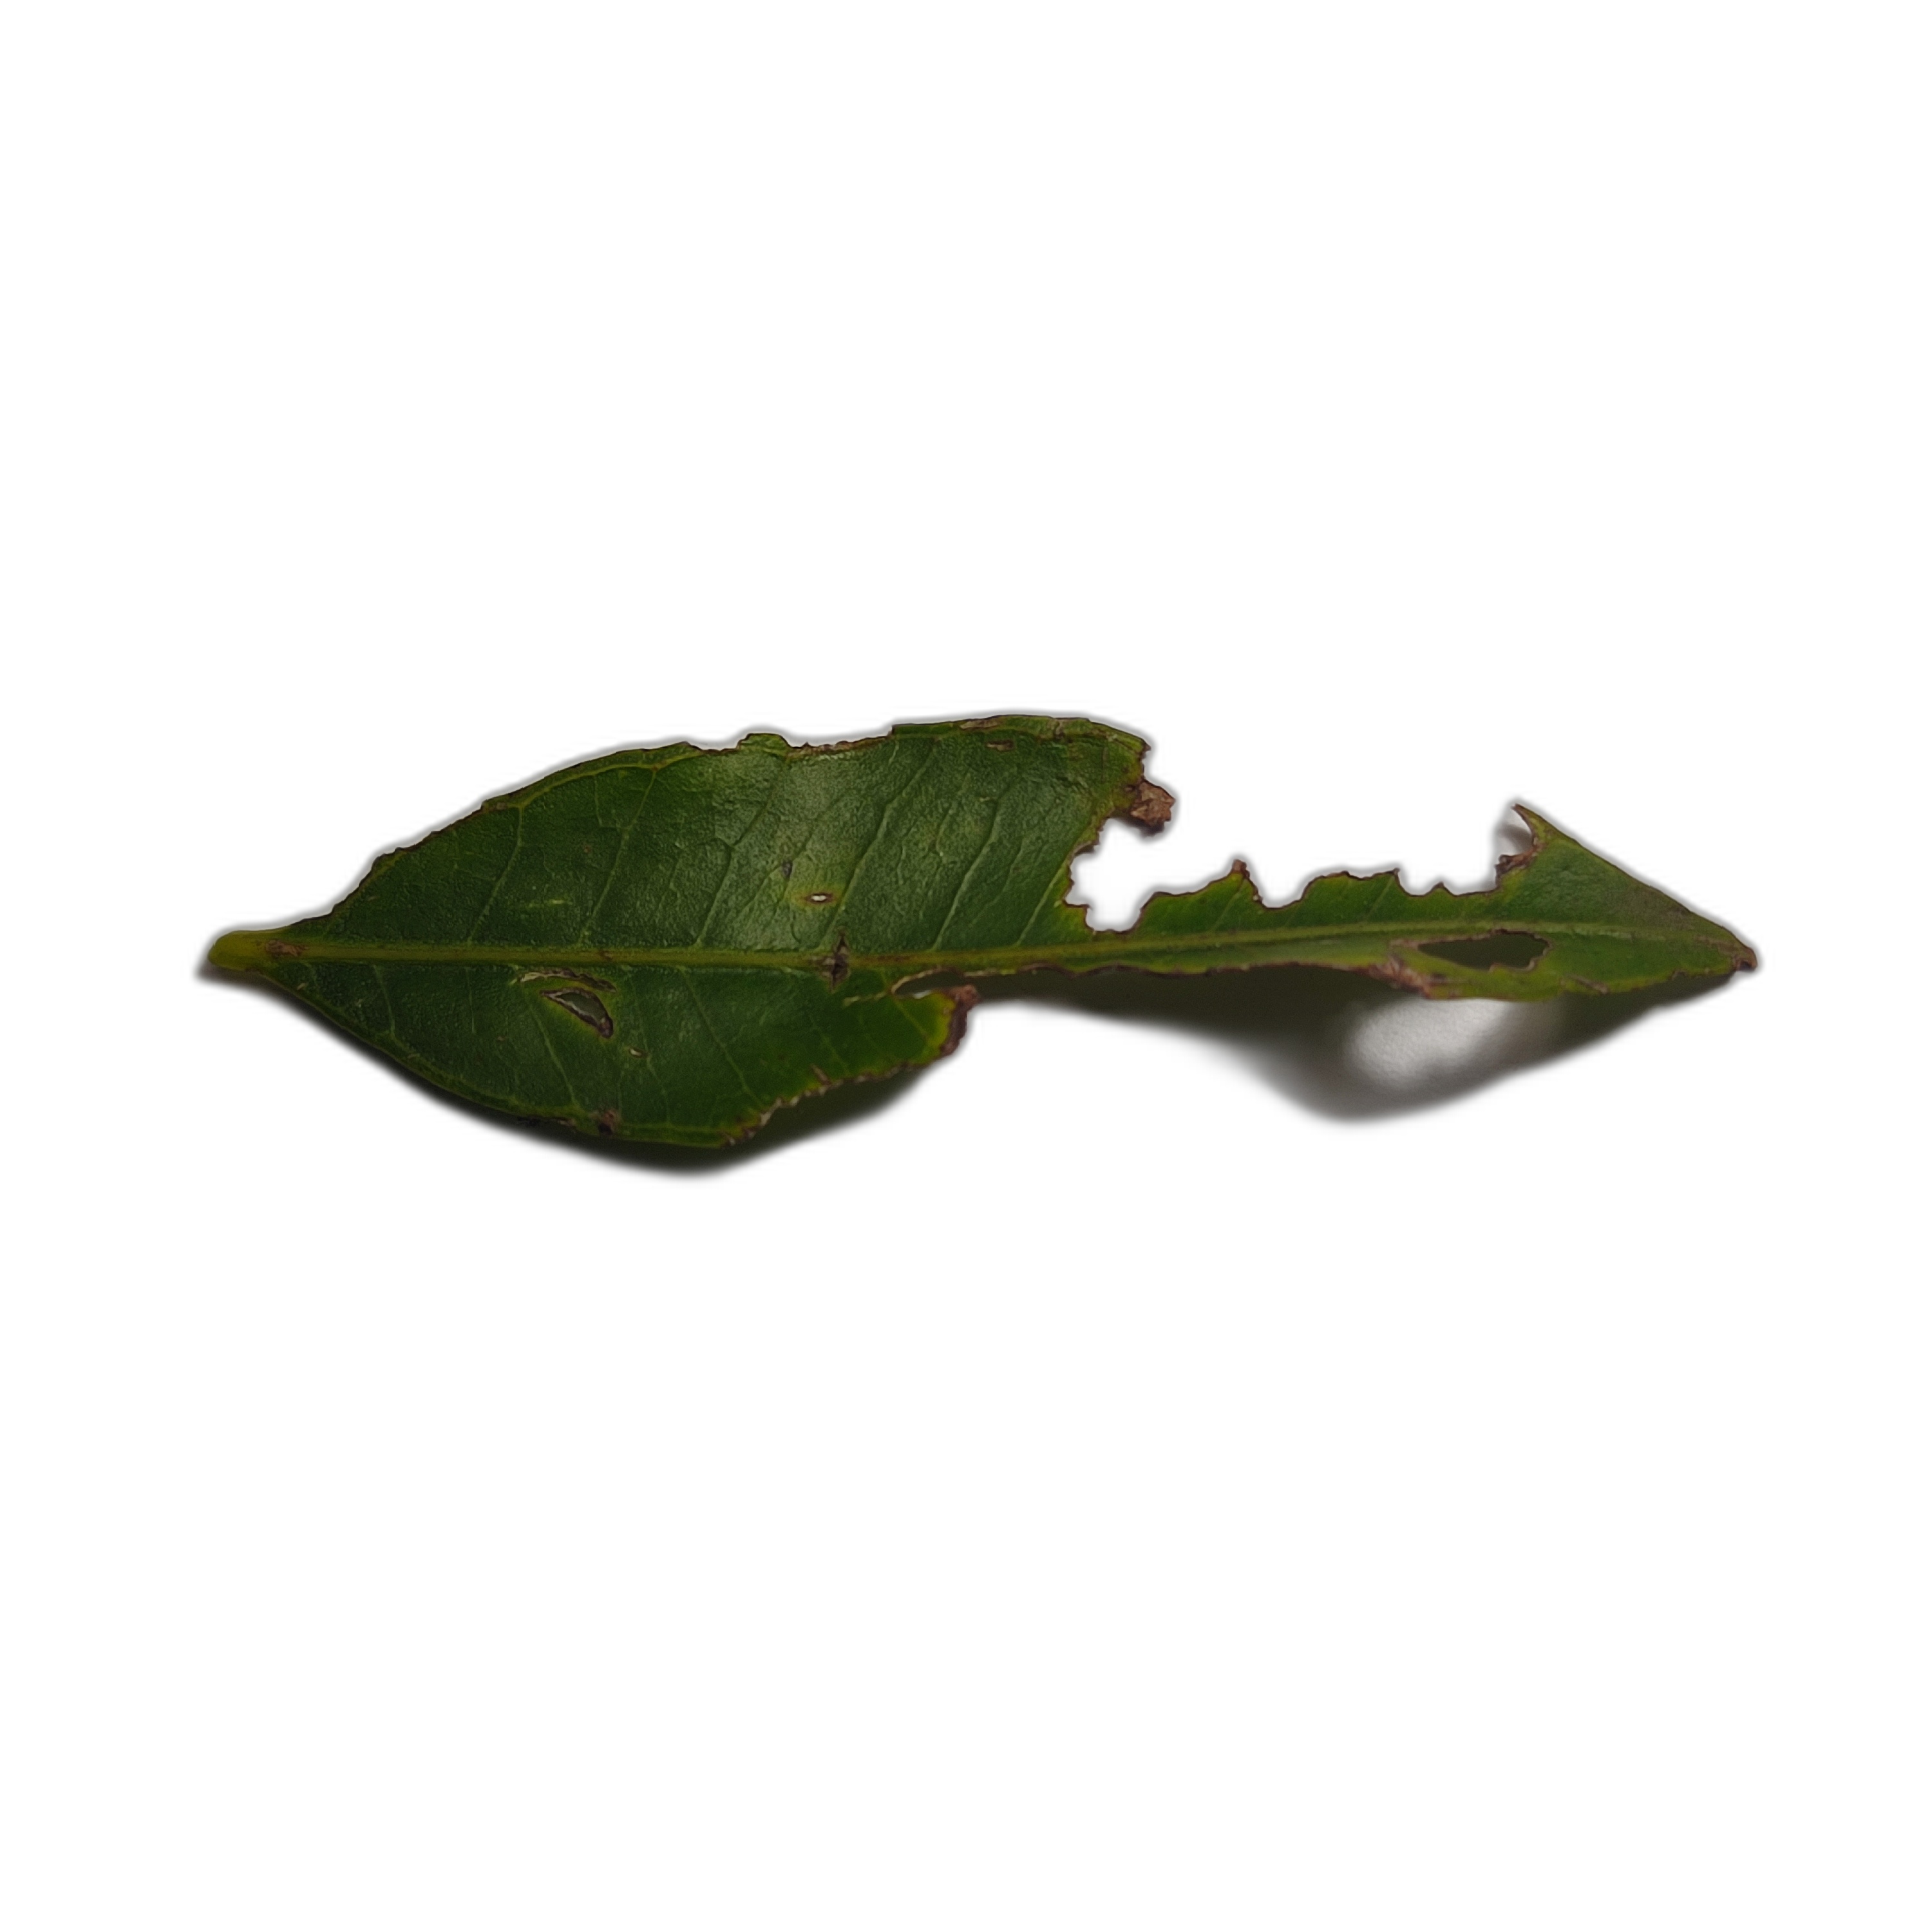
Label: not_healthy